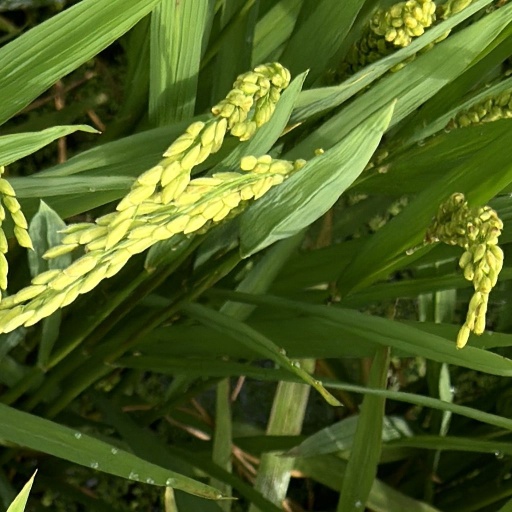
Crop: rice